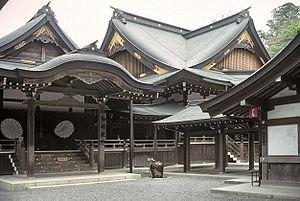
Le sanctuaire d'Ise, aussi connu comme le grand sanctuaire d'Ise, est le sanctuaire shinto le plus important du Japon, considéré comme le lieu le plus sacré de cette religion.
Le kagura est un rite artistique shintoïste, consistant globalement en une danse théâtrale.